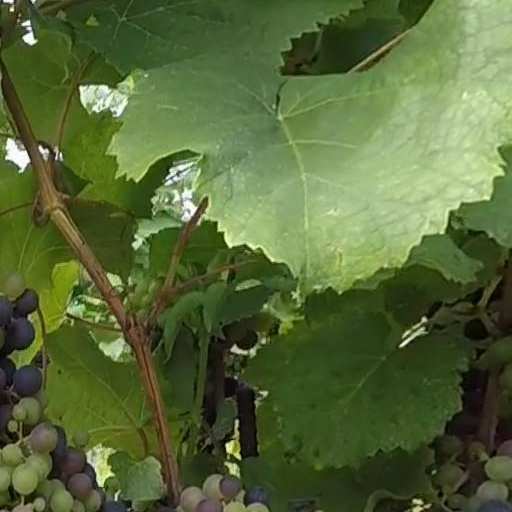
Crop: grape